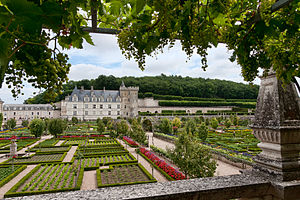
Slottene i Loire / Liste og placering af slottene i Loire
Slottene i Loire er en samlebetegnelse for en gruppe af slotte, der alle er placeret i nærheden af Loiredalen i Frankrig. Langt størstedelen af slottene er bygget under den franske Renaissance, på et tidspunkt hvor det franske hof, opholdt sig i regionen.